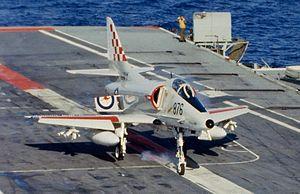
Le McDonnell Douglas A-4G Skyhawk est une variante de l'avion d'attaque au sol Douglas A-4 Skyhawk développée pour la Royal Australian Navy.